2009 Rally Ireland

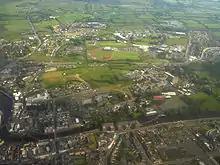
An aerial view of Sligo, where Rally Ireland's headquarters located.

The 2009 Rally Ireland, officially 2nd Rally Ireland, was the first round of the 2009 World Rally Championship season and was held between 30 January and 1 February 2009. It was also the opening round of the Junior World Rally Championship this season. Sligo was once again the rally base with the special stages being held on agricultural tarmac roads and major tarmac roads in the north west of Northern Ireland and the Republic of Ireland.